Ice shelf

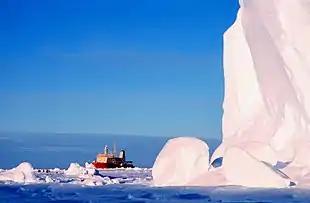
Ross Ice Shelf: "The mystic Barrier" at Bay of Whales. Note humans for size comparison (dark spots next to the large chunk of sea ice at left image border).

In steady state, about half of Antarctica's ice shelf mass is lost to basal melt and half is lost to calving, but the relative importance of each process varies significantly between ice shelves. In recent decades, Antarctica's ice shelves have been out of balance, as they have lost more mass to basal melt and calving than has been replenished by the influx of new ice and snow.